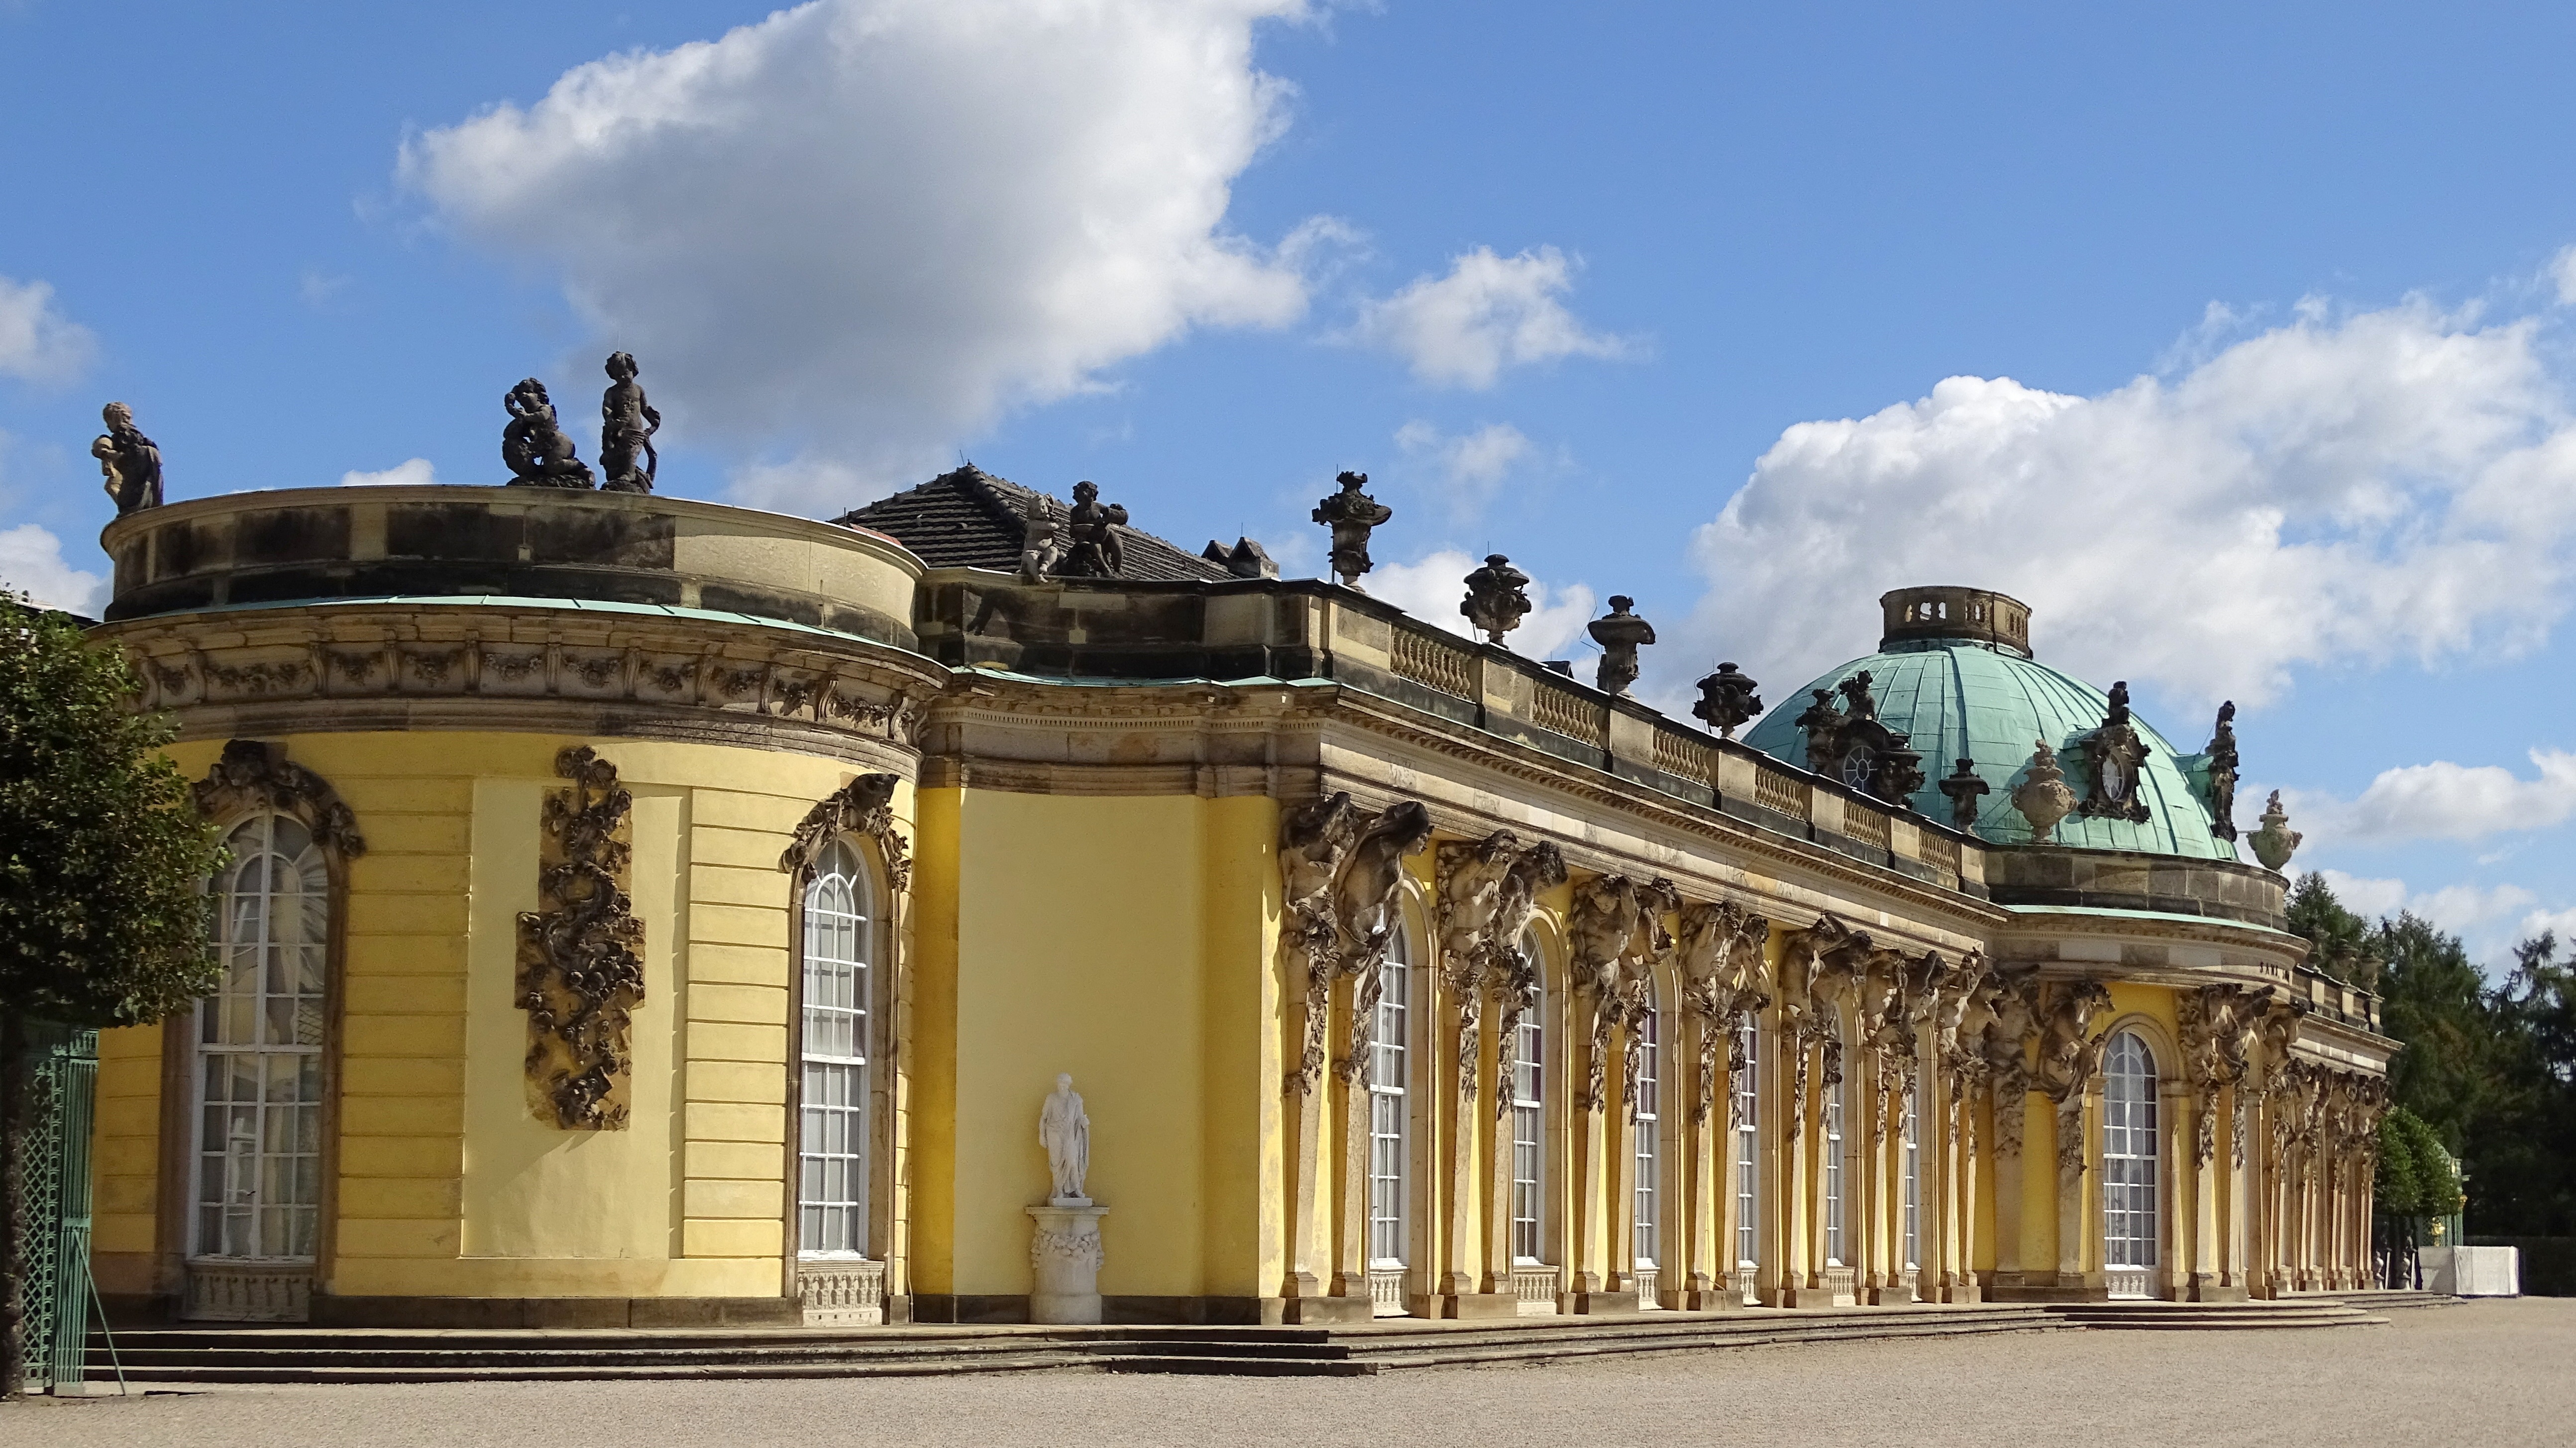
architecture, mansion, building, chateau, palace, plaza, castle, landmark, facade, places of interest, germany, synagogue, history, tourist attraction, estate, historically, potsdam, imposing, sanssouci, classical architecture